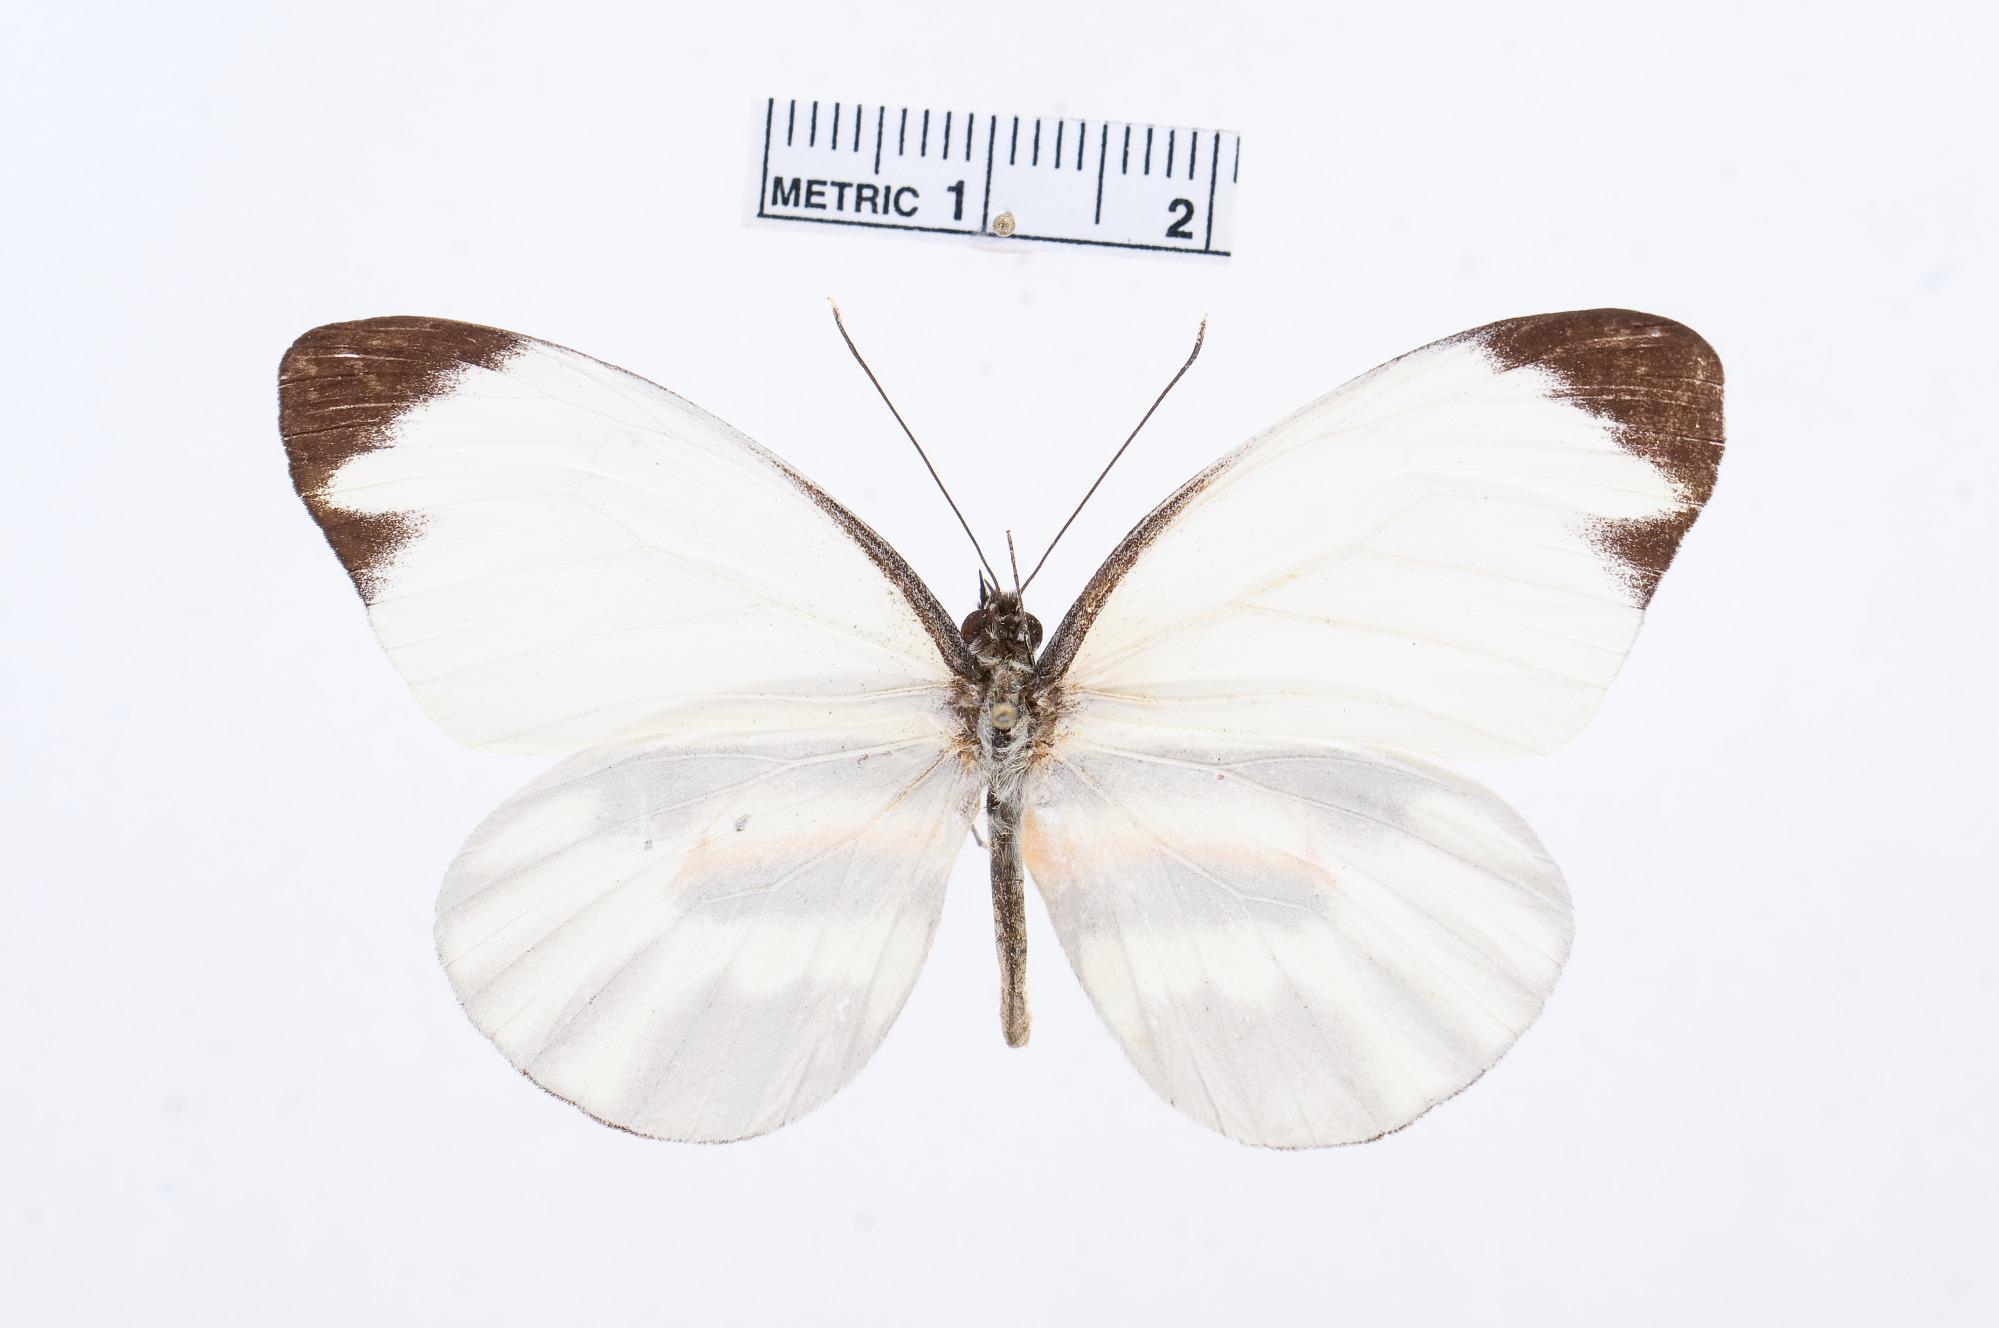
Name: Perrhybris pamela
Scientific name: Perrhybris pamela
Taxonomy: Animalia, Arthropoda, Hexapoda, Insecta, Lepidoptera, Pieridae, Pierinae